Hervé Tchami

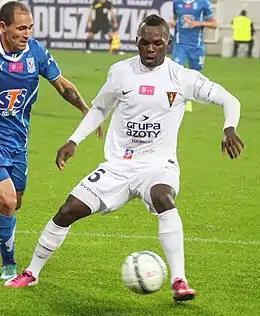
Tchami with Pogoń Szczecin in 2013

Hervé Christian Tchami-Ngangoue (born 20 February 1988) is a Cameroonian former professional footballer who played as a winger.